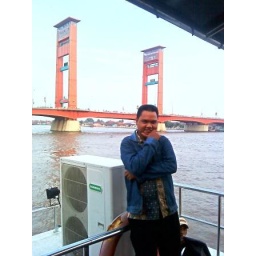
i was leaned on the boat near Ampera bridge